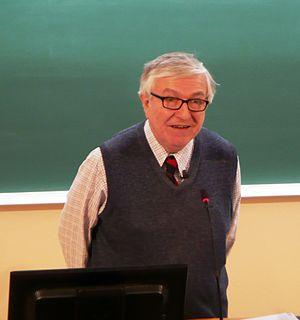
Stephen Bann, né le 1ᵉʳ août 1942 à Manchester, est professeur émérite en histoire de l'art à l'université de Bristol.